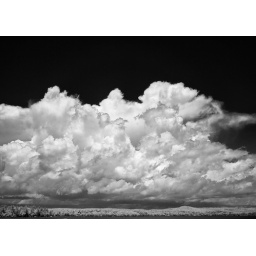
Storm Clouds over Pen Lake, Muskoka. Infra red converted to black and white using the Oz to Kansas channel mixer.